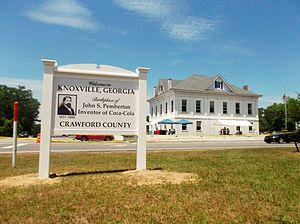
La census-designated place de Knoxville est le siège du comté de Crawford, dans l’État de Géorgie, aux États-Unis. Lors du recensement de 2010, sa population s’élevait à 69 habitants. Knoxville n’est pas incorporée.